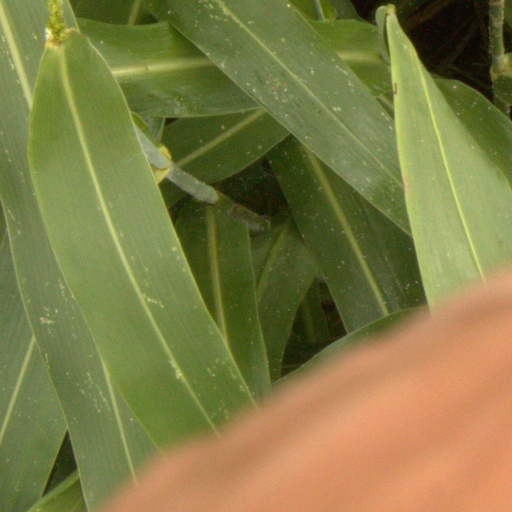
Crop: sorghum